Mixed acid fermentation

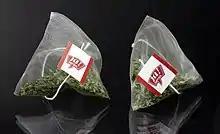
Teabags made from polylactic acid (PLA)

The "E. coli" strain W3110 was genetically engineered to generate 2 moles of acetate for every 1 mole of glucose that undergoes fermentation. This is known as a homoacetate pathway.